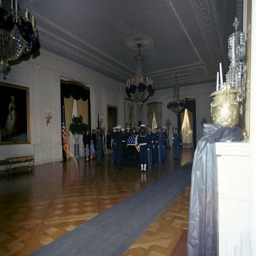
body leaves the white house for the capitol .